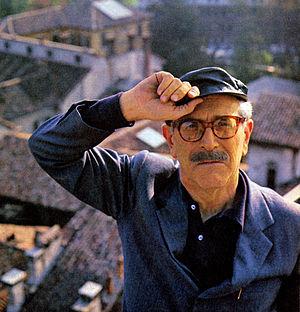
Mario Soldati, né le 17 novembre 1906 à Turin et mort le 19 juin 1999 à Tellaro, frazione de Lerici, est un écrivain, réalisateur et scénariste italien.